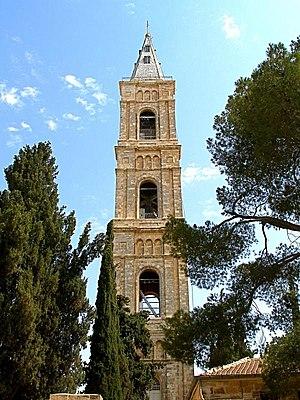
Le monastère de l'Ascension du Mont des Oliviers est un monastère féminin russe orthodoxe situé à Jérusalem au Mont des Oliviers. Il se trouve sous la juridiction de l'Église hors frontières qui a retrouvé l'unité canonique avec l'Église orthodoxe russe en 2007.